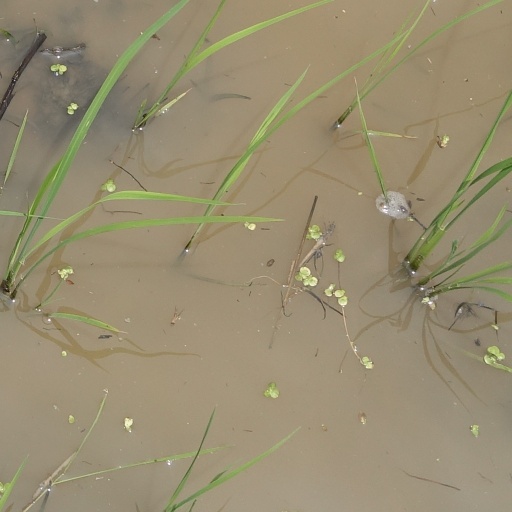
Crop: rice